Wintersun (album)

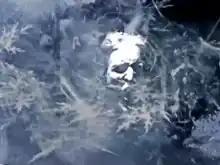
The music video for "Beyond the Dark Sun" shows Jari Mäenpää immersed in ice and frost

The video begins with two shots of steel doors opening, revealing Mäenpää thrashing with his guitar in sharp silhouette against a single source of light, fog simulating the cold swirling around him. During the introduction portion of the song, the video cuts quickly between the contemporary band line-up, each member performing solely against a black backdrop: Mäenpää on guitar, Hahto performing on drums, Jukka Koskinen on five-string bass, and Oliver Fokin on rhythm guitar.